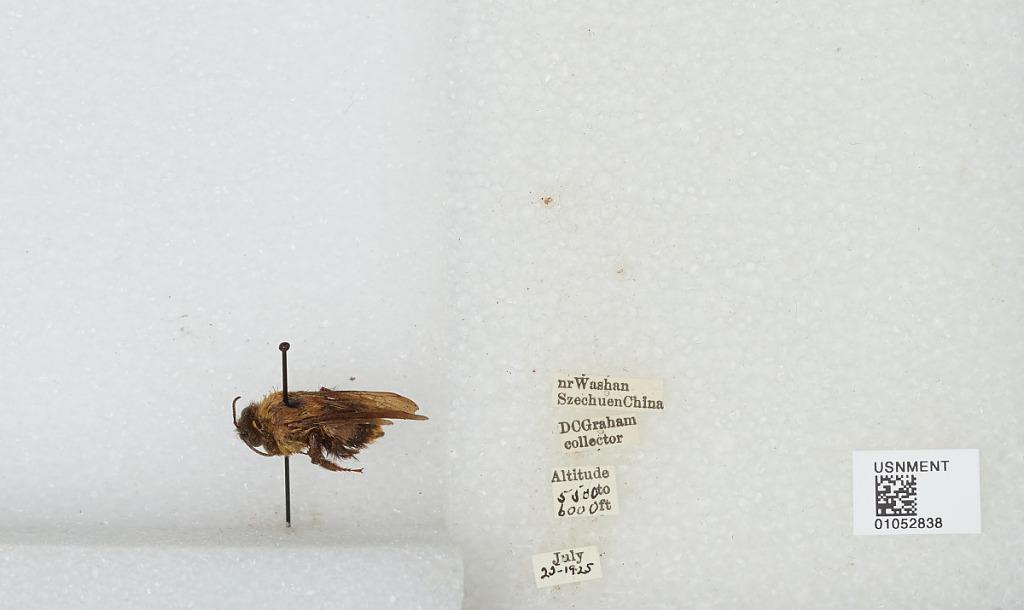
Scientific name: Bombus sp.
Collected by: D. Graham
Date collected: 1925-7-25
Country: China
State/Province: Sichuan
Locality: near Washan